Dasam Granth

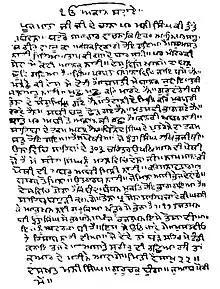
Acclaimed letter of Bhai Mani Singh discussing the compilation of various banis of "Dasam Granth"

The oldest manuscript of "Dasam Granth" is likely the Anandpuri Hazuri Bir (Not to be confused with the Anandpuri Marco Adi Granth). It is dated to 1698 CE. A few folio pages were definitely added later (Zafarnama and Hikayats), because they were composed after 1700 (circa 1705 CE), and are in a different style and format, and lack the folio numbers present on all pages elsewhere. These letters of Guru Gobind Singh may have been appended in the early 18th century. According to another view, the earliest surviving manuscript of the complete text is dated to 1713 CE (Bhai Mani Singh's manuscript), and the early manuscript versions have minor variations with apocryphal writings.